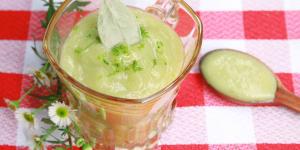
crema inglesa de limon